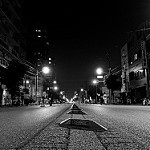
Label: B & W